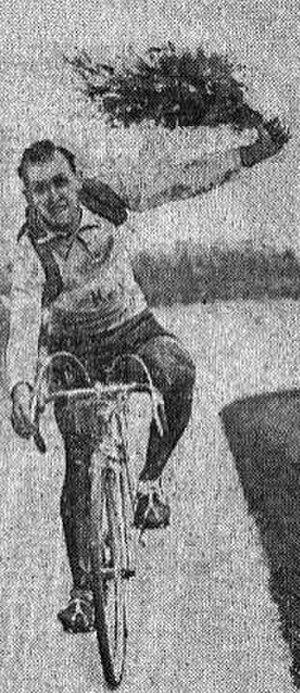
Maurice Desimpelaere vainqueur de Paris-Roubaix, le 9 avril 1944.
Maurice Desimpelaere est un coureur cycliste belge, né le 28 mai 1920 à Ledegem, décédé le 30 janvier 2005 à Wevelgem.